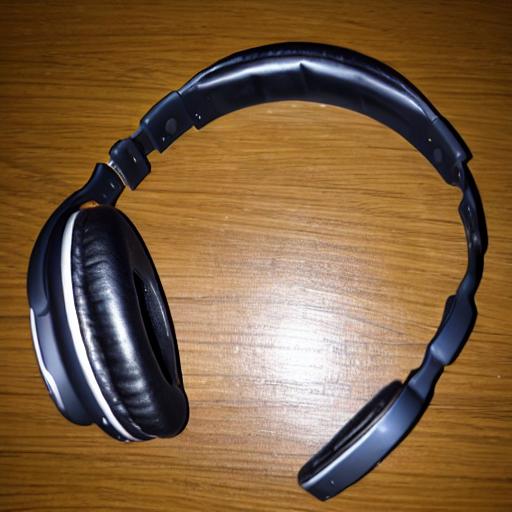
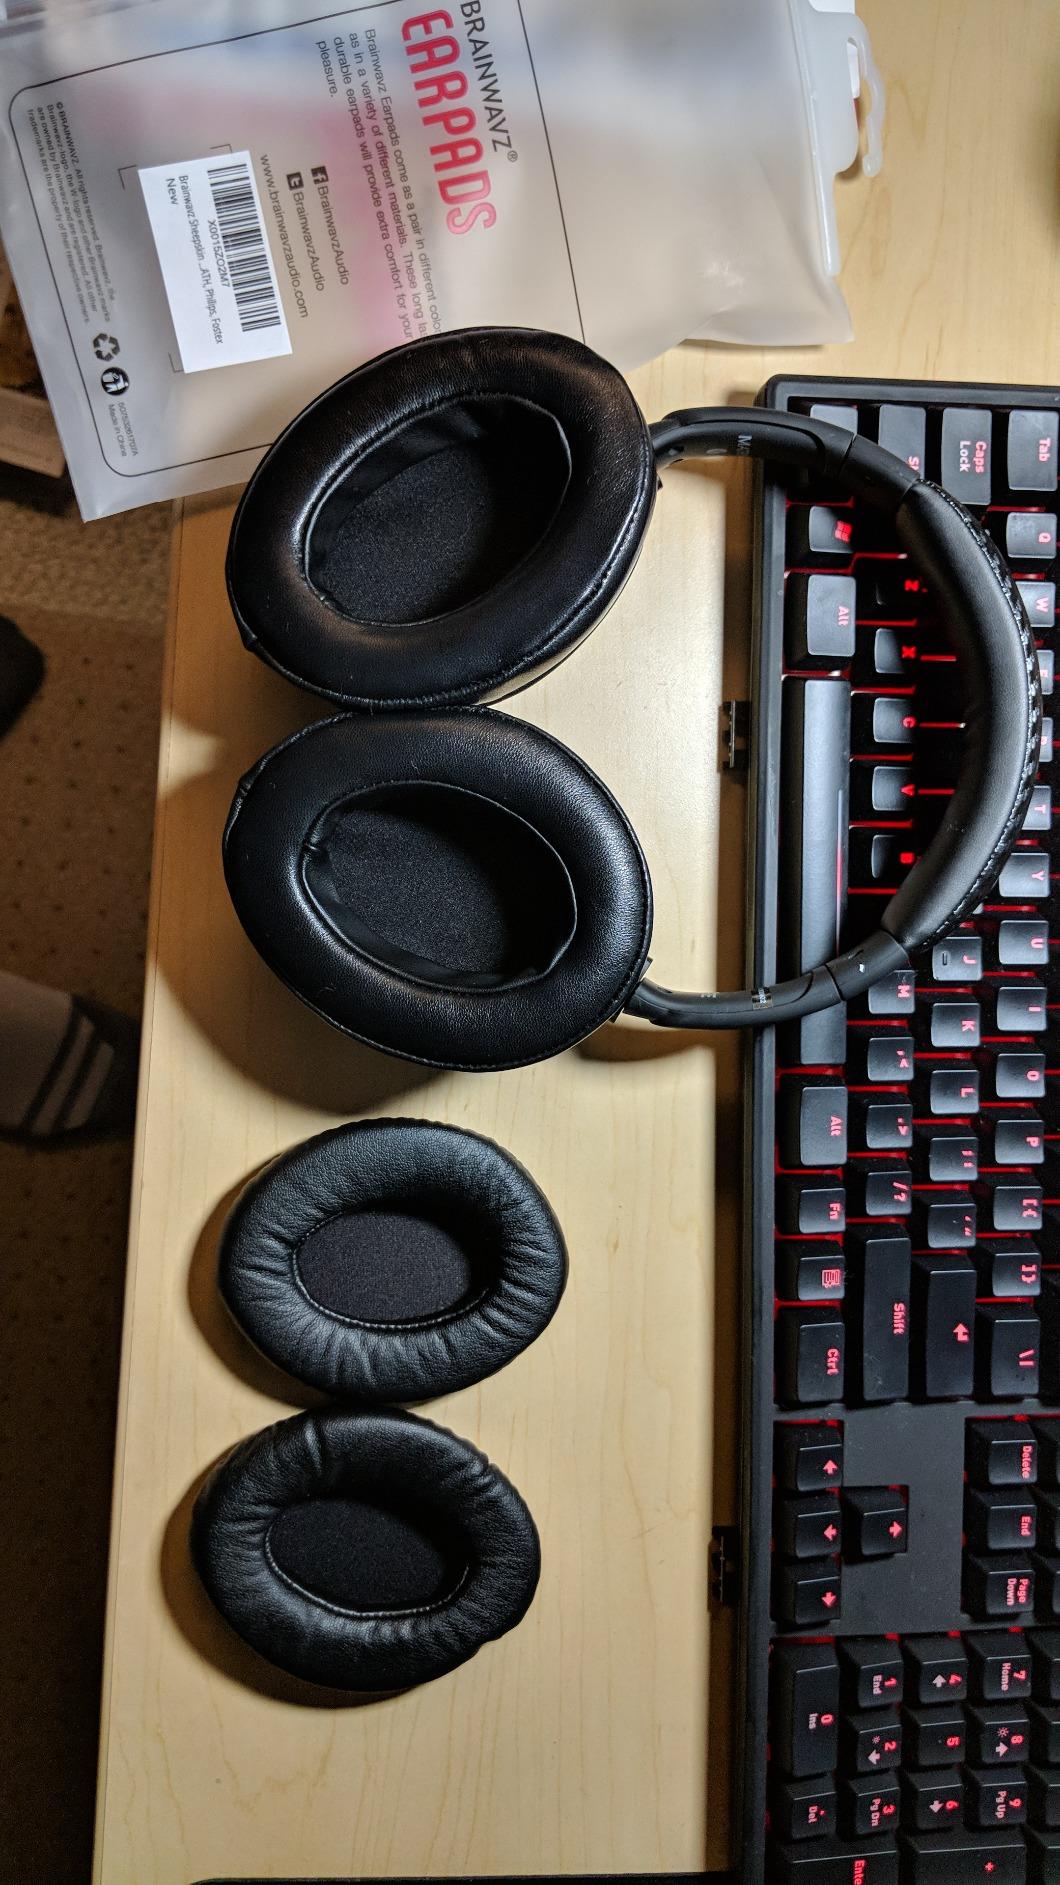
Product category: headphones
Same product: no